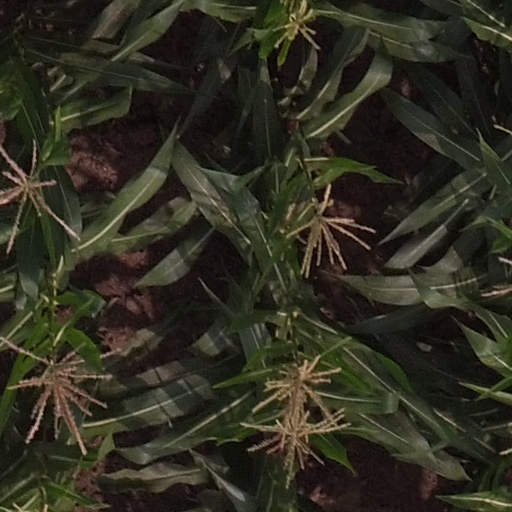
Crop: maize; corn